Transcranial direct-current stimulation

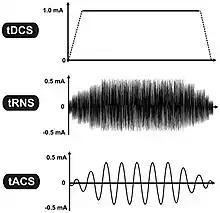
Transcranial electrical stimulation techniques. While tDCS uses constant current intensity, tRNS and tACS use oscillating current. The vertical axis represents the current intensity in milliamp (mA), while the horizontal axis illustrates the time-course.

In transcranial magnetic stimulation (TMS), an electric coil is held above the region of interest on the scalp that uses rapidly changing magnetic fields to induce small electrical currents in the brain. There are two types of TMS: repetitive TMS and single pulse TMS. Both are used in research therapy but effects lasting longer than the stimulation period are only observed in repetitive TMS. Similar to tDCS, an increase or decrease in neuronal activity can be achieved using this technique, but the method of how this is induced is very different. Transcranial direct current stimulation has the two different directions of current that cause the different effects. Increased neuronal activity is induced in repetitive TMS by using a higher frequency and decreased neuronal activity is induced by using a lower frequency.